Grange Park Opera

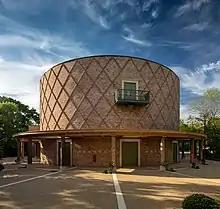
The Theatre in the Woods at Grange Park Opera photo: Richard Lewisohn

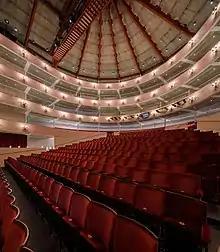
The 700-seat auditorium at Grange Park Opera photo: Richard Lewisohn

Grange Park Opera is a professional opera company and charity whose base is West Horsley Place in Surrey, England. Founded in 1998, the company staged an annual opera festival at The Grange, in Hampshire and in 2016–7, built a new opera house, the 'Theatre in the Woods', at West Horsley Place – the 350-acre estate inherited by author and broadcaster Bamber Gascoigne in 2014.